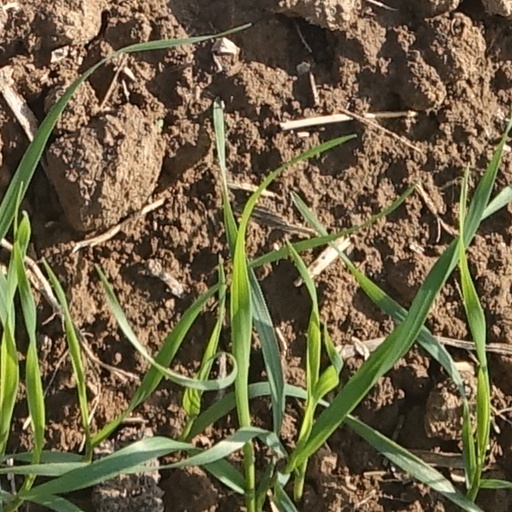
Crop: wheat